Jet bridge

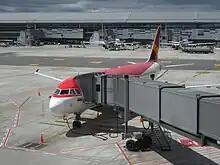
A jet bridge at El Dorado International Airport in Bogotá, Colombia in August 2018

A jet bridge is an enclosed connector which most commonly extends from an airport terminal gate to an airplane, and in some instances from a port to a boat or ship, allowing passengers to board and disembark without heading outside and being exposed to harsh weather. Depending on building design, sill heights, fueling positions, and operational requirements, a jet bridge may be fixed or movable, swinging radially, or extending in length. The jetway was invented by Frank Der Yuen.